Les Emibois railway station

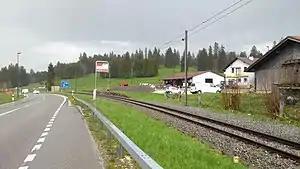
The former stopping location in 2019

Les Emibois railway station is a railway station in the municipality of Muriaux, in the Swiss canton of Jura. It is an intermediate stop and a request stop on the metre gauge La Chaux-de-Fonds–Glovelier line of the Chemins de fer du Jura.